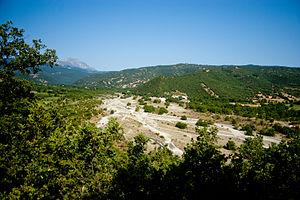
Le fleuve Sperchios est un cours d'eau de Grèce centrale, en Grèce. Il se jette dans le golfe Maliaque. Il a repris son nom antique au XIXᵉ siècle, et était auparavant appelé Alamána.